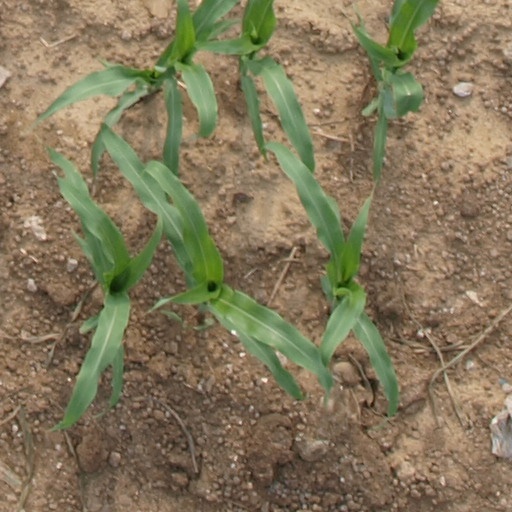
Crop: maize; corn